Champagne wine region

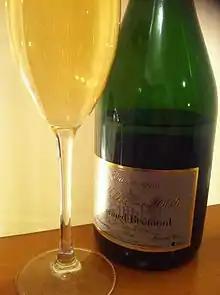
Grand Cru Champagne from the village of Ambonnay

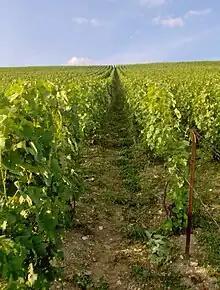
Vineyard in Champagne

In 1927, viticultural boundaries of Champagne were legally defined and split into five wine-producing districts: The Aube, Côte des Blancs, Côte de Sézanne, Montagne de Reims, and Vallée de la Marne. This area covered in 2008 33,500 hectares (76,000 acres) of vineyards around 319 villages that were home to 5,000 growers who made their own wine and 14,000 growers who only sold grapes.